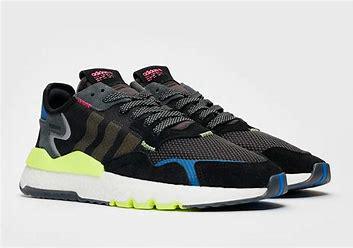
Brand: adidas
Model: Nite Jogger Athletic